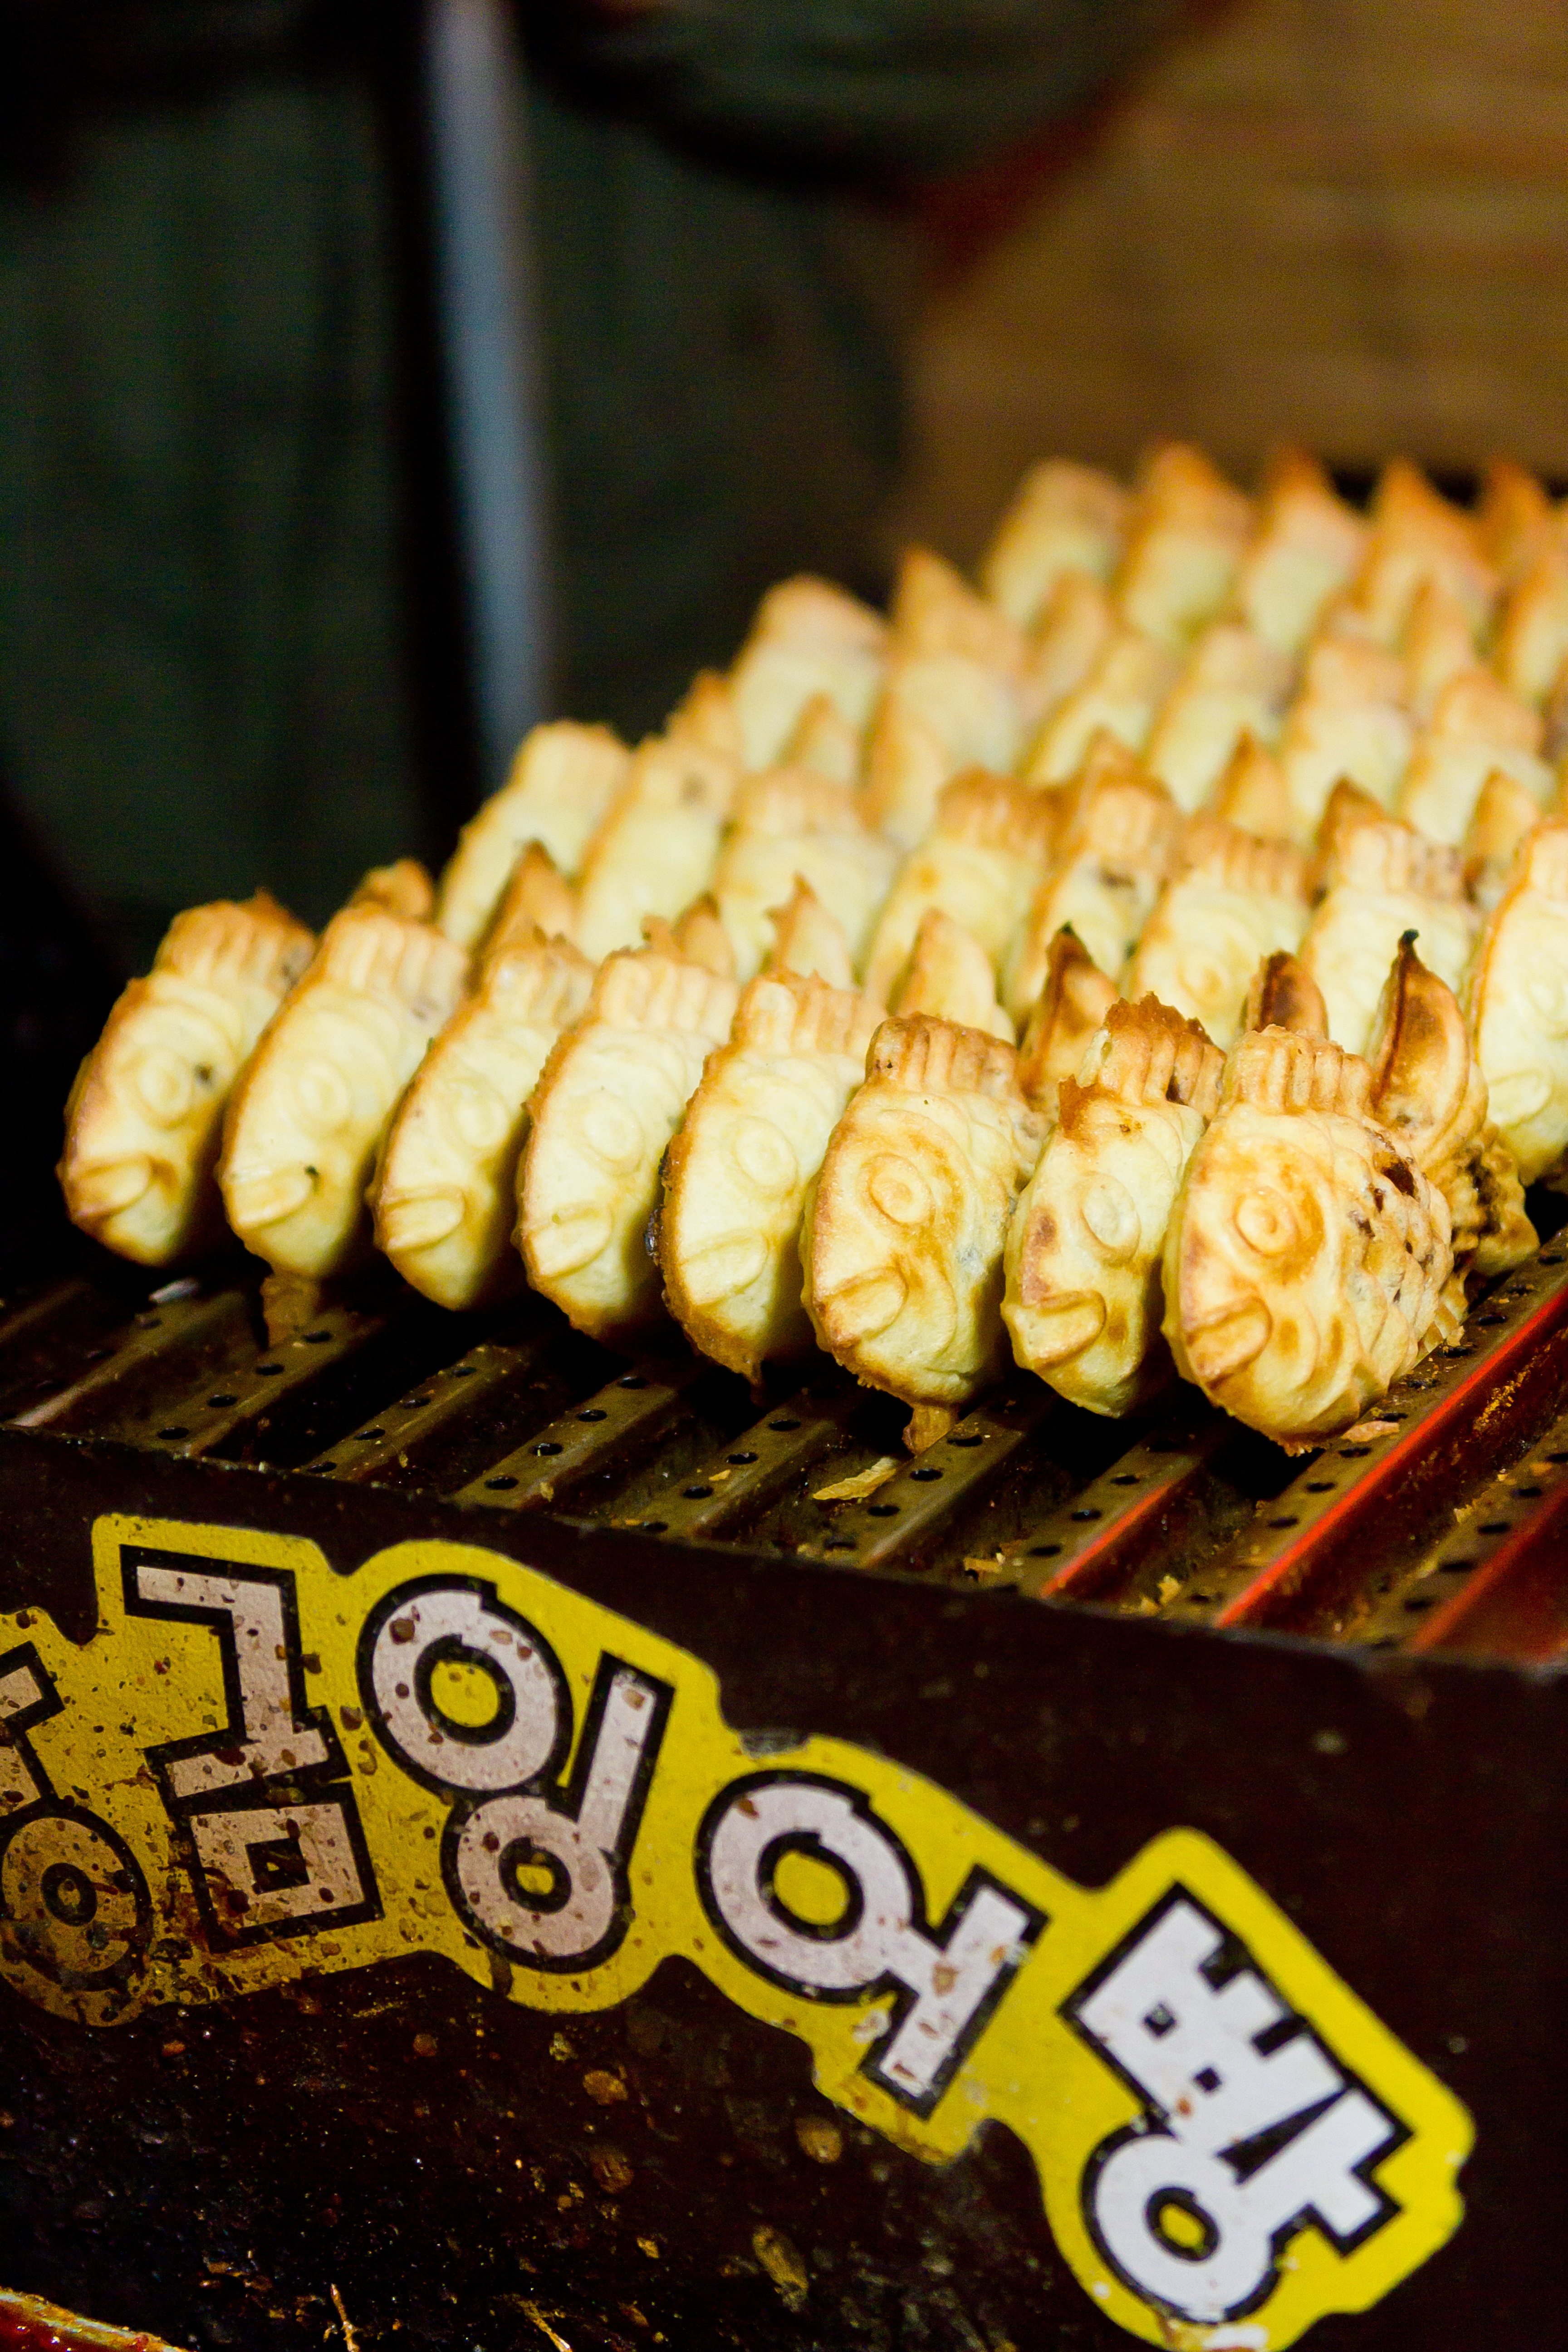
dish, meal, food, breakfast, meat, cuisine, korea, street food, seoul, grilling, snack food, korean street food